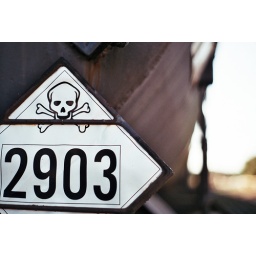
Pulled over on the side of the road because I didn't want my car to over heat. This is the result.